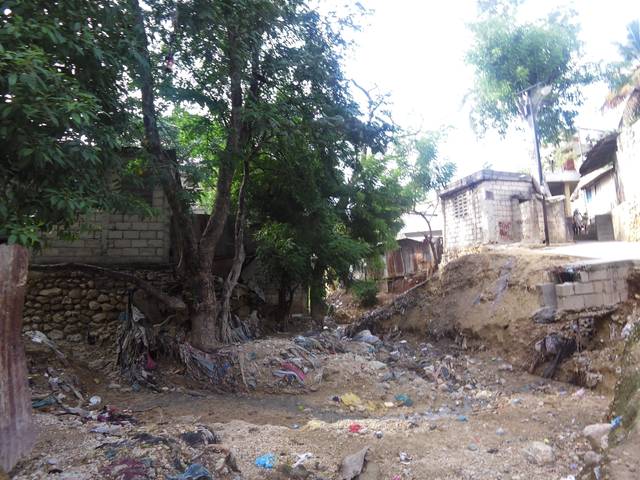
Region: Haiti
Coordinates: 18.524, -72.335